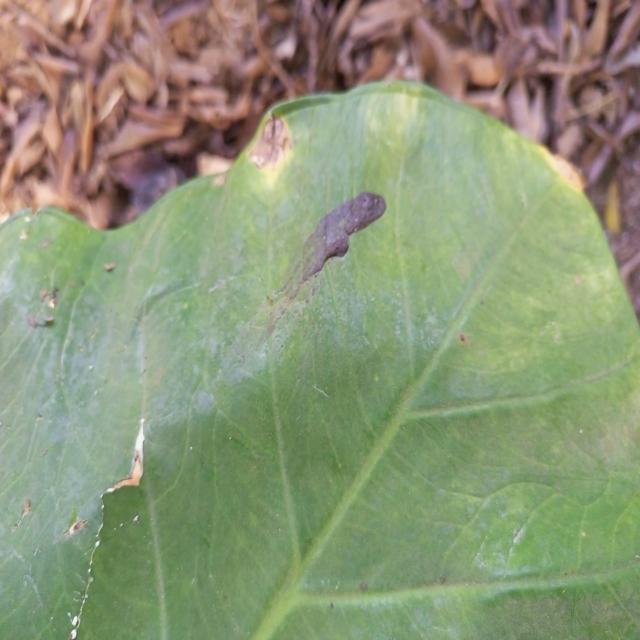
Label: Early_Blight